Charles Barrois

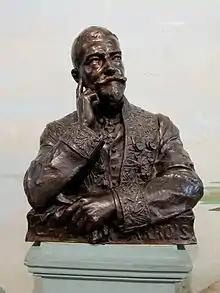
Bust of Barrois in the Lille Natural History Museum

Charles Eugene Barrois (21 August 18515 November 1939) was a French geologist and palaeontologist.